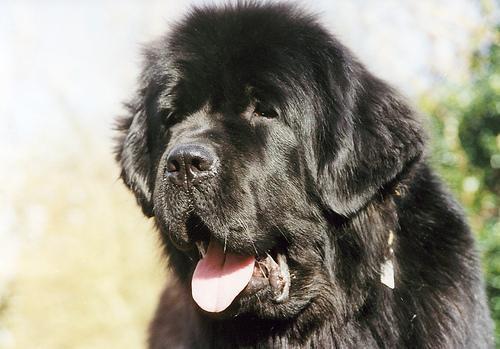
Newfoundland